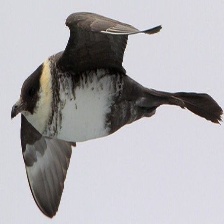
Species: POMARINE JAEGER
Scientific name: STERCORARIUS POMARINUS